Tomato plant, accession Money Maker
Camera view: horizontal (90 deg, fisheye); turntable rotation: 120 degrees
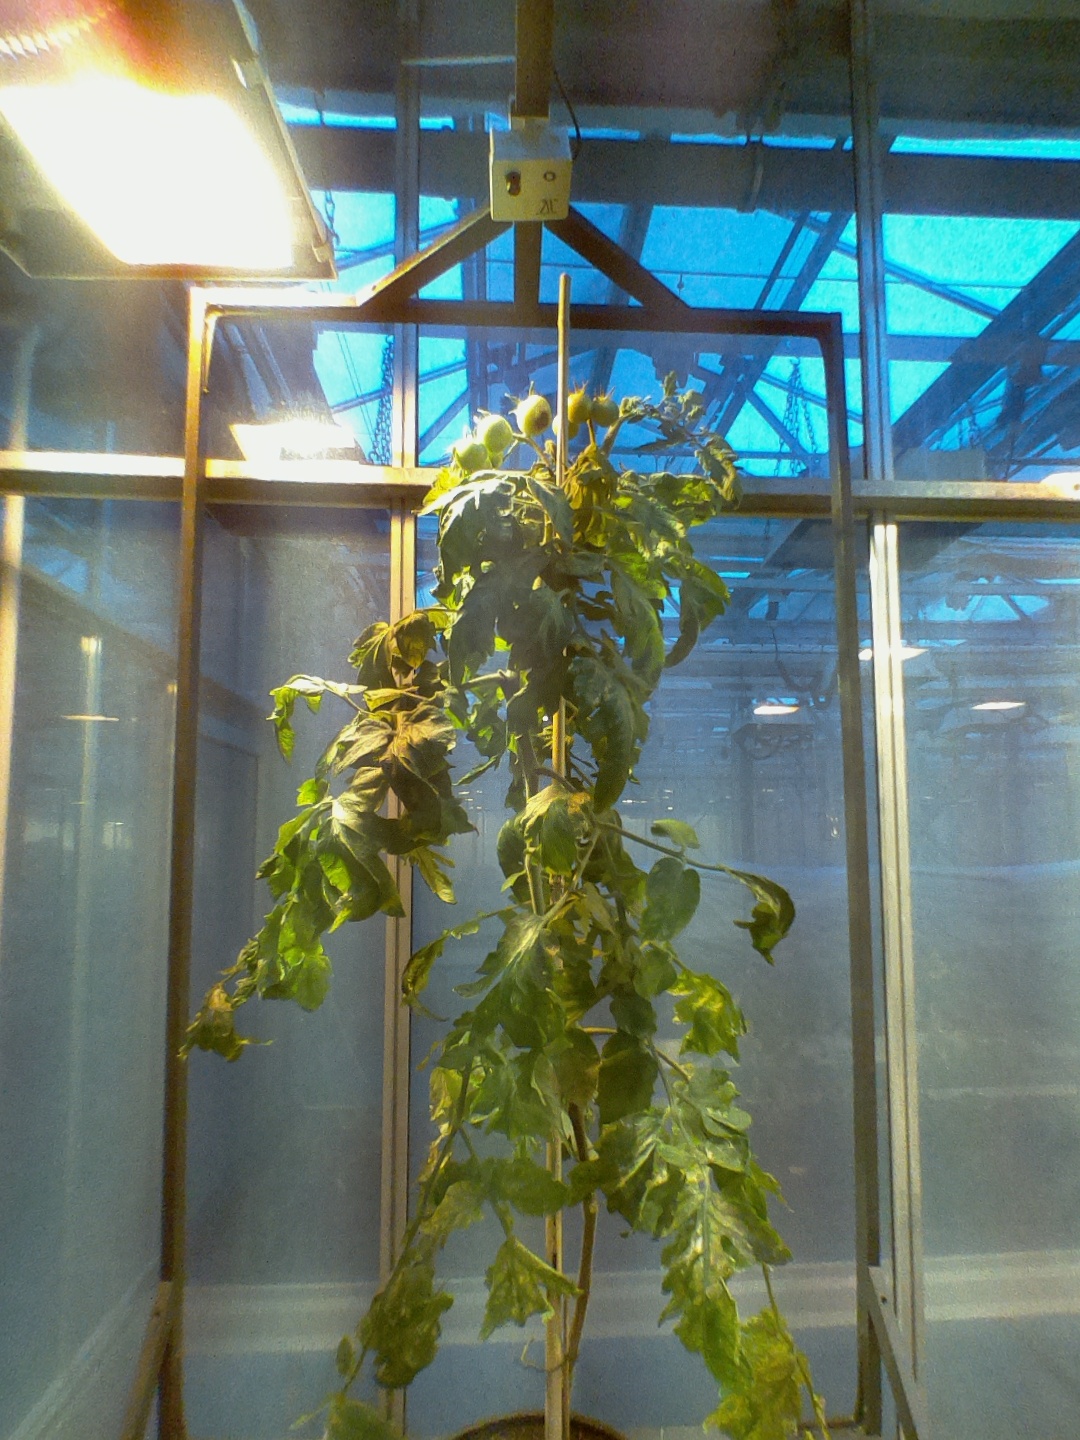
BBCH growth stage 76: 60%-70% of final fruit size